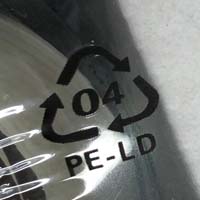
Plastic recycling code class: 4_low_density_polyethylene_PE-LD